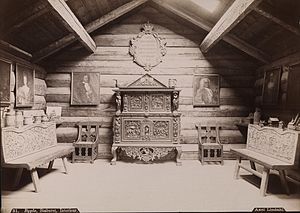
Frilandsmuseum / Oprindelse
Interiøret på loftet af Berdal på Kong Oscars museum. På indskriften over skabet står "Kong Osxar den anden flyttede dette Stabur fra Berdal til Bygdøy kongsaard.”
Et frilandsmuseum er et museum med bygninger naturlig størrelse fra forskellige tidsperioder. De vil typisk fokusere på den historiske udvikling over en periode, gennem de bygninger og det liv der var i disse bygninger. Traditionelle frilandsmuseer består af gamle huse og andre bygninger, der enten enten være på det sted, hvor de historisk set hører hjemme eller være samlet i et givent område, som dermed kommer til at vise den historiske udvikling. Bygningerne er således blevet pillet fra hinanden og genopført på frilandsmuseets område.